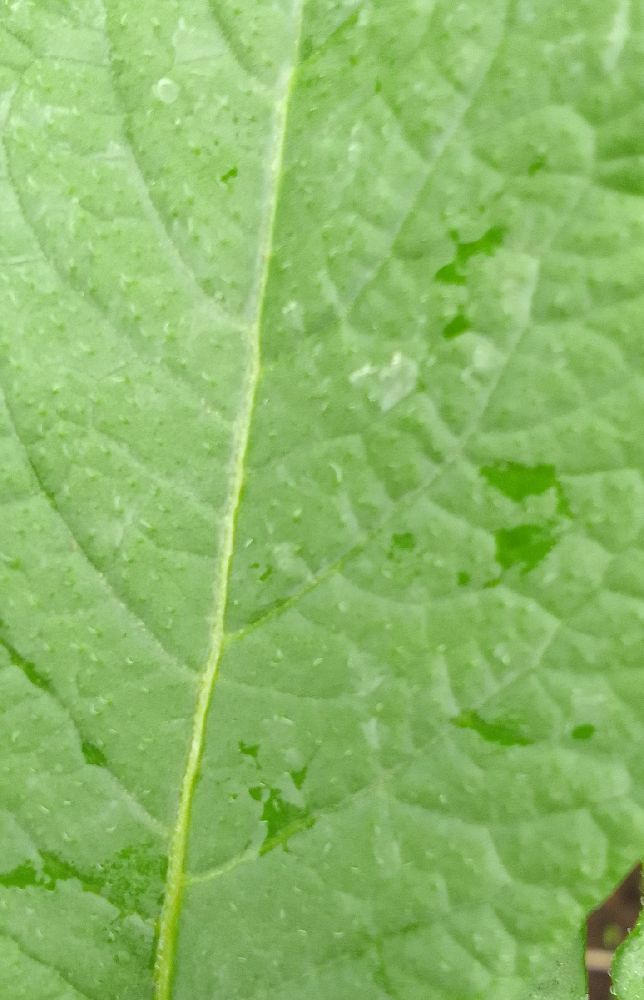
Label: Healthy